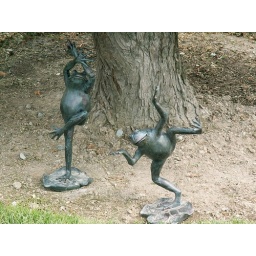
These amusing frog statues were seen at the base of a tree in the garden at Roosengarde.